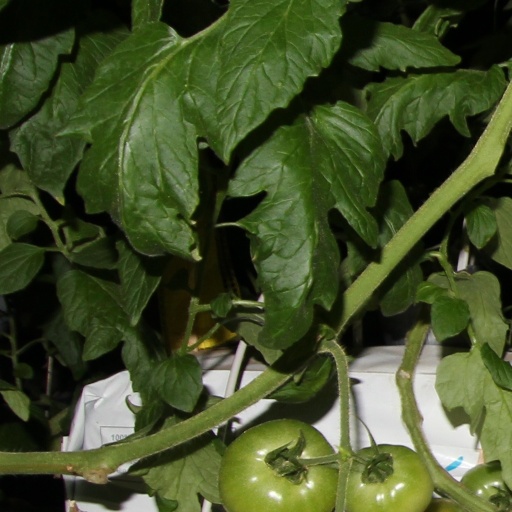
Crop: tomato